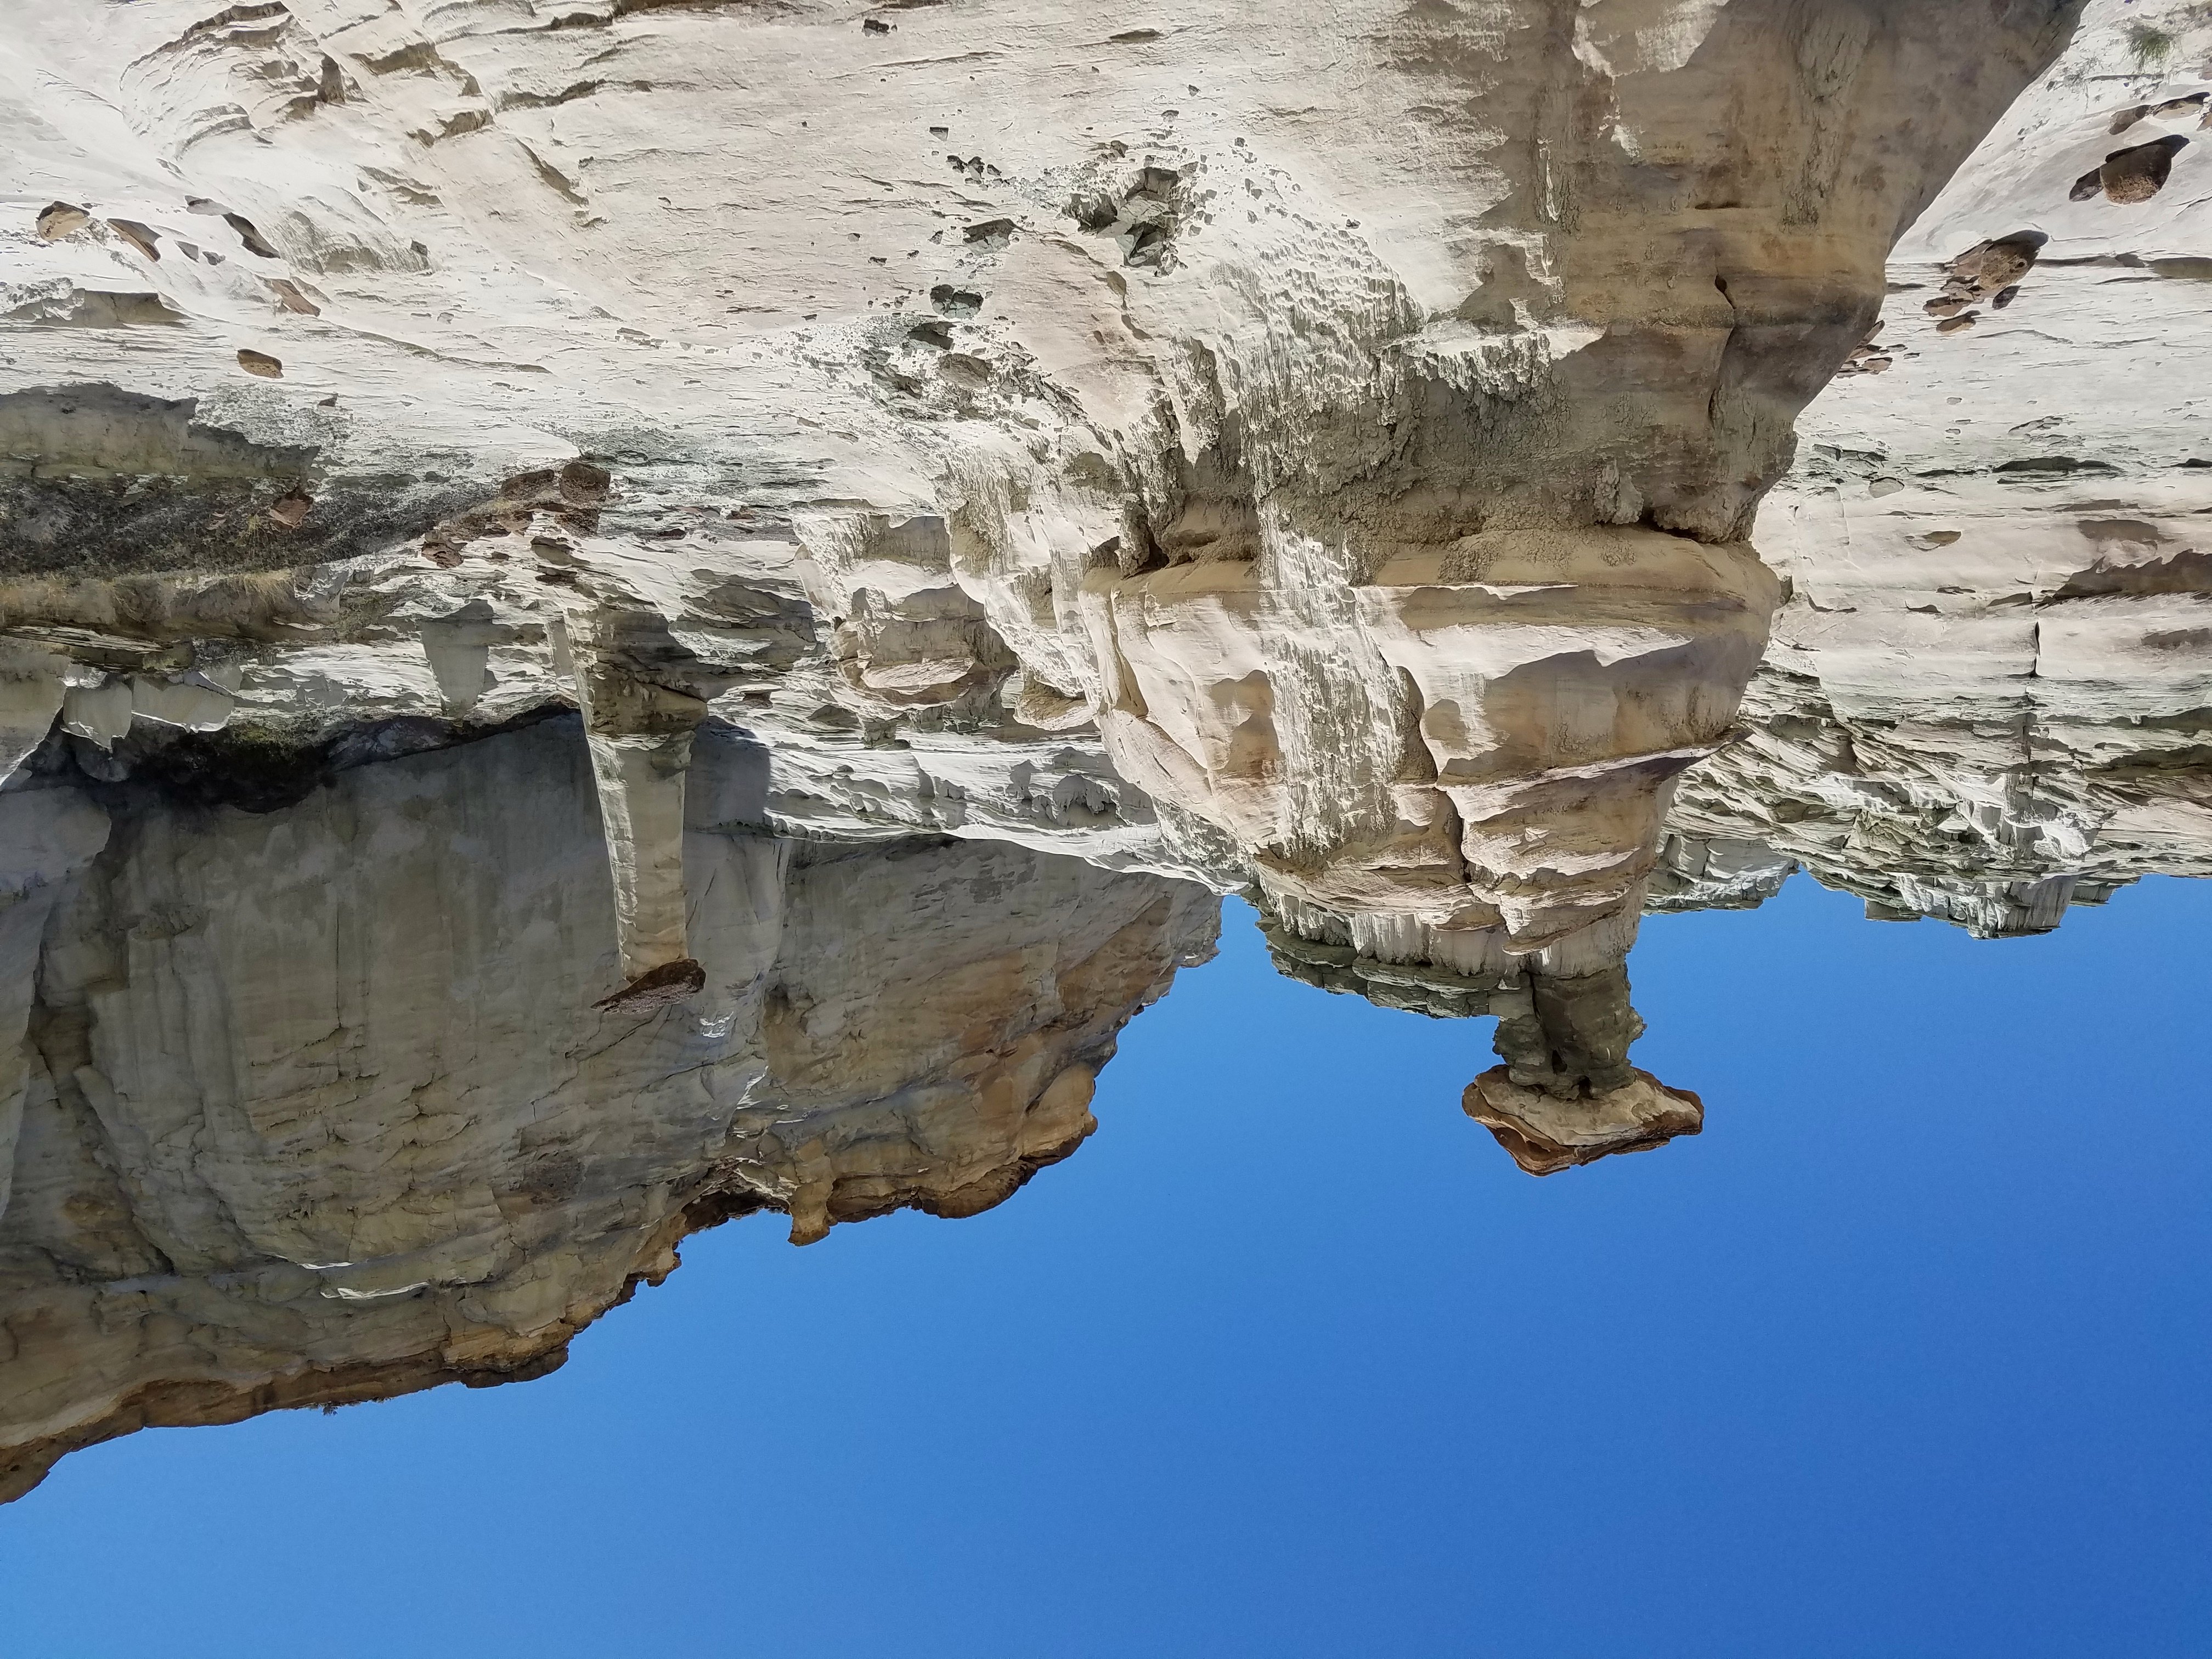
landscape, rock, valley, formation, cliff, arch, terrain, material, geology, badlands, wadi, ancient history